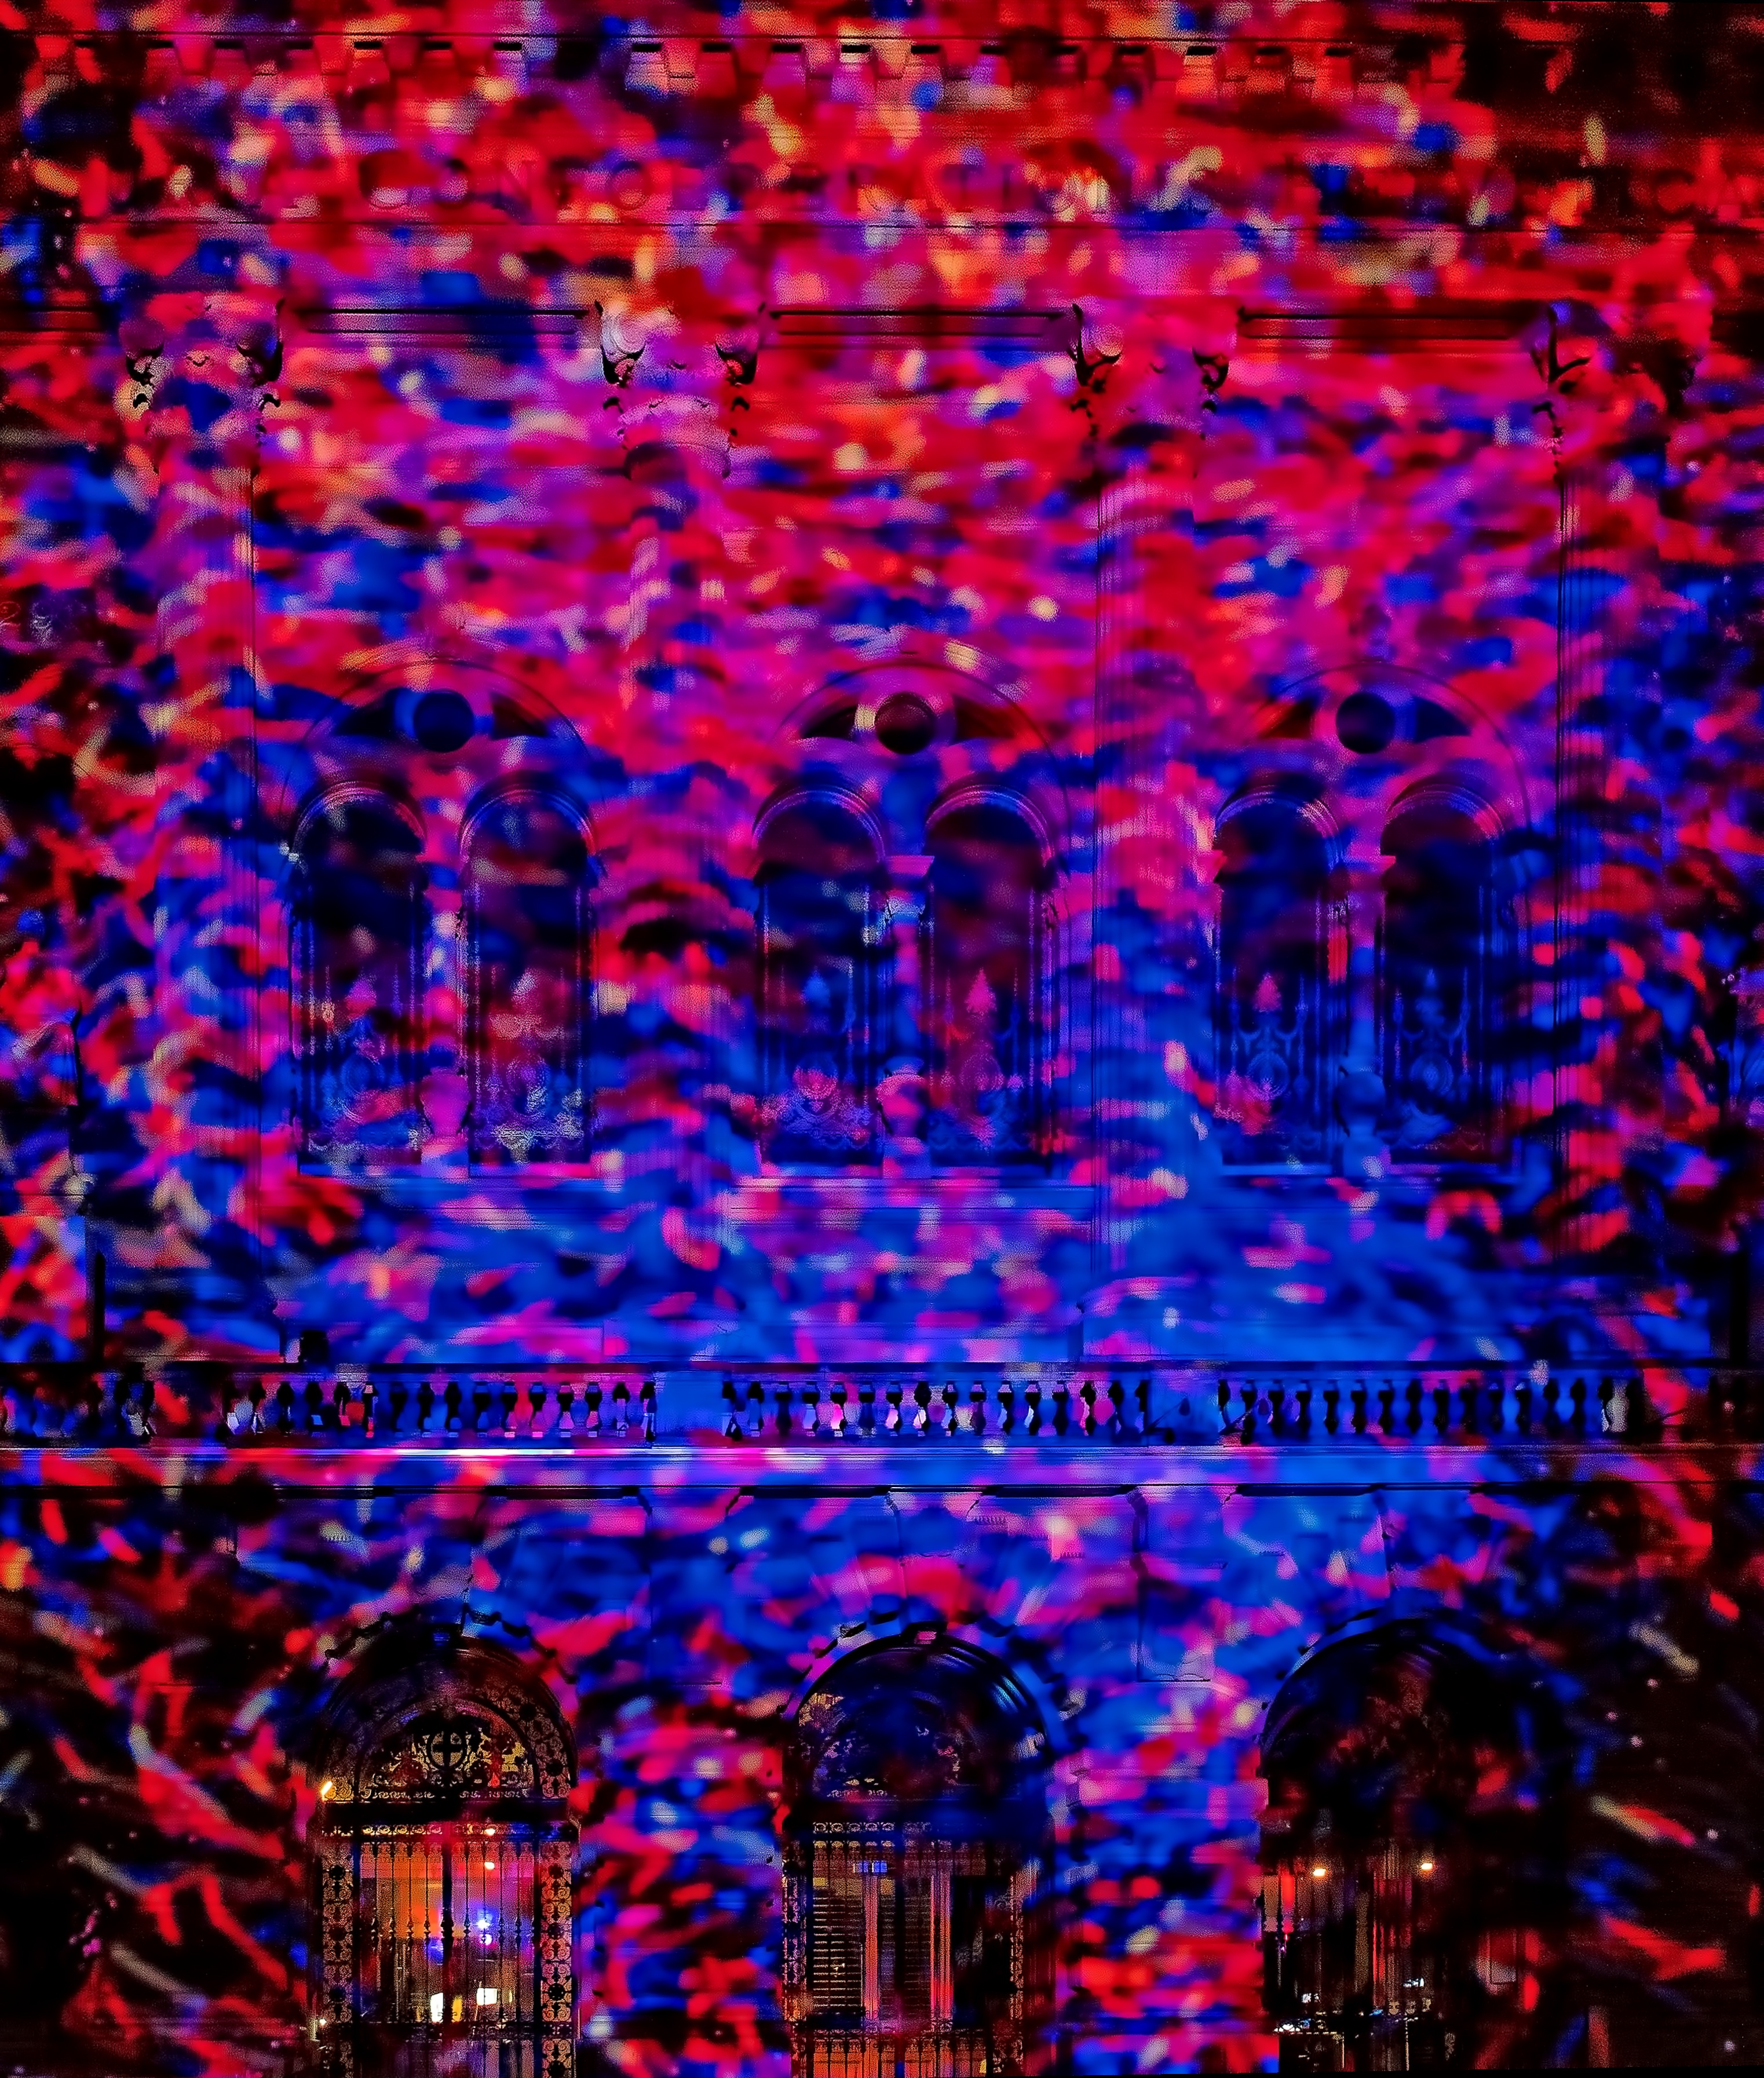
christmas decoration, christmas lights, musical theatre, psychedelic art